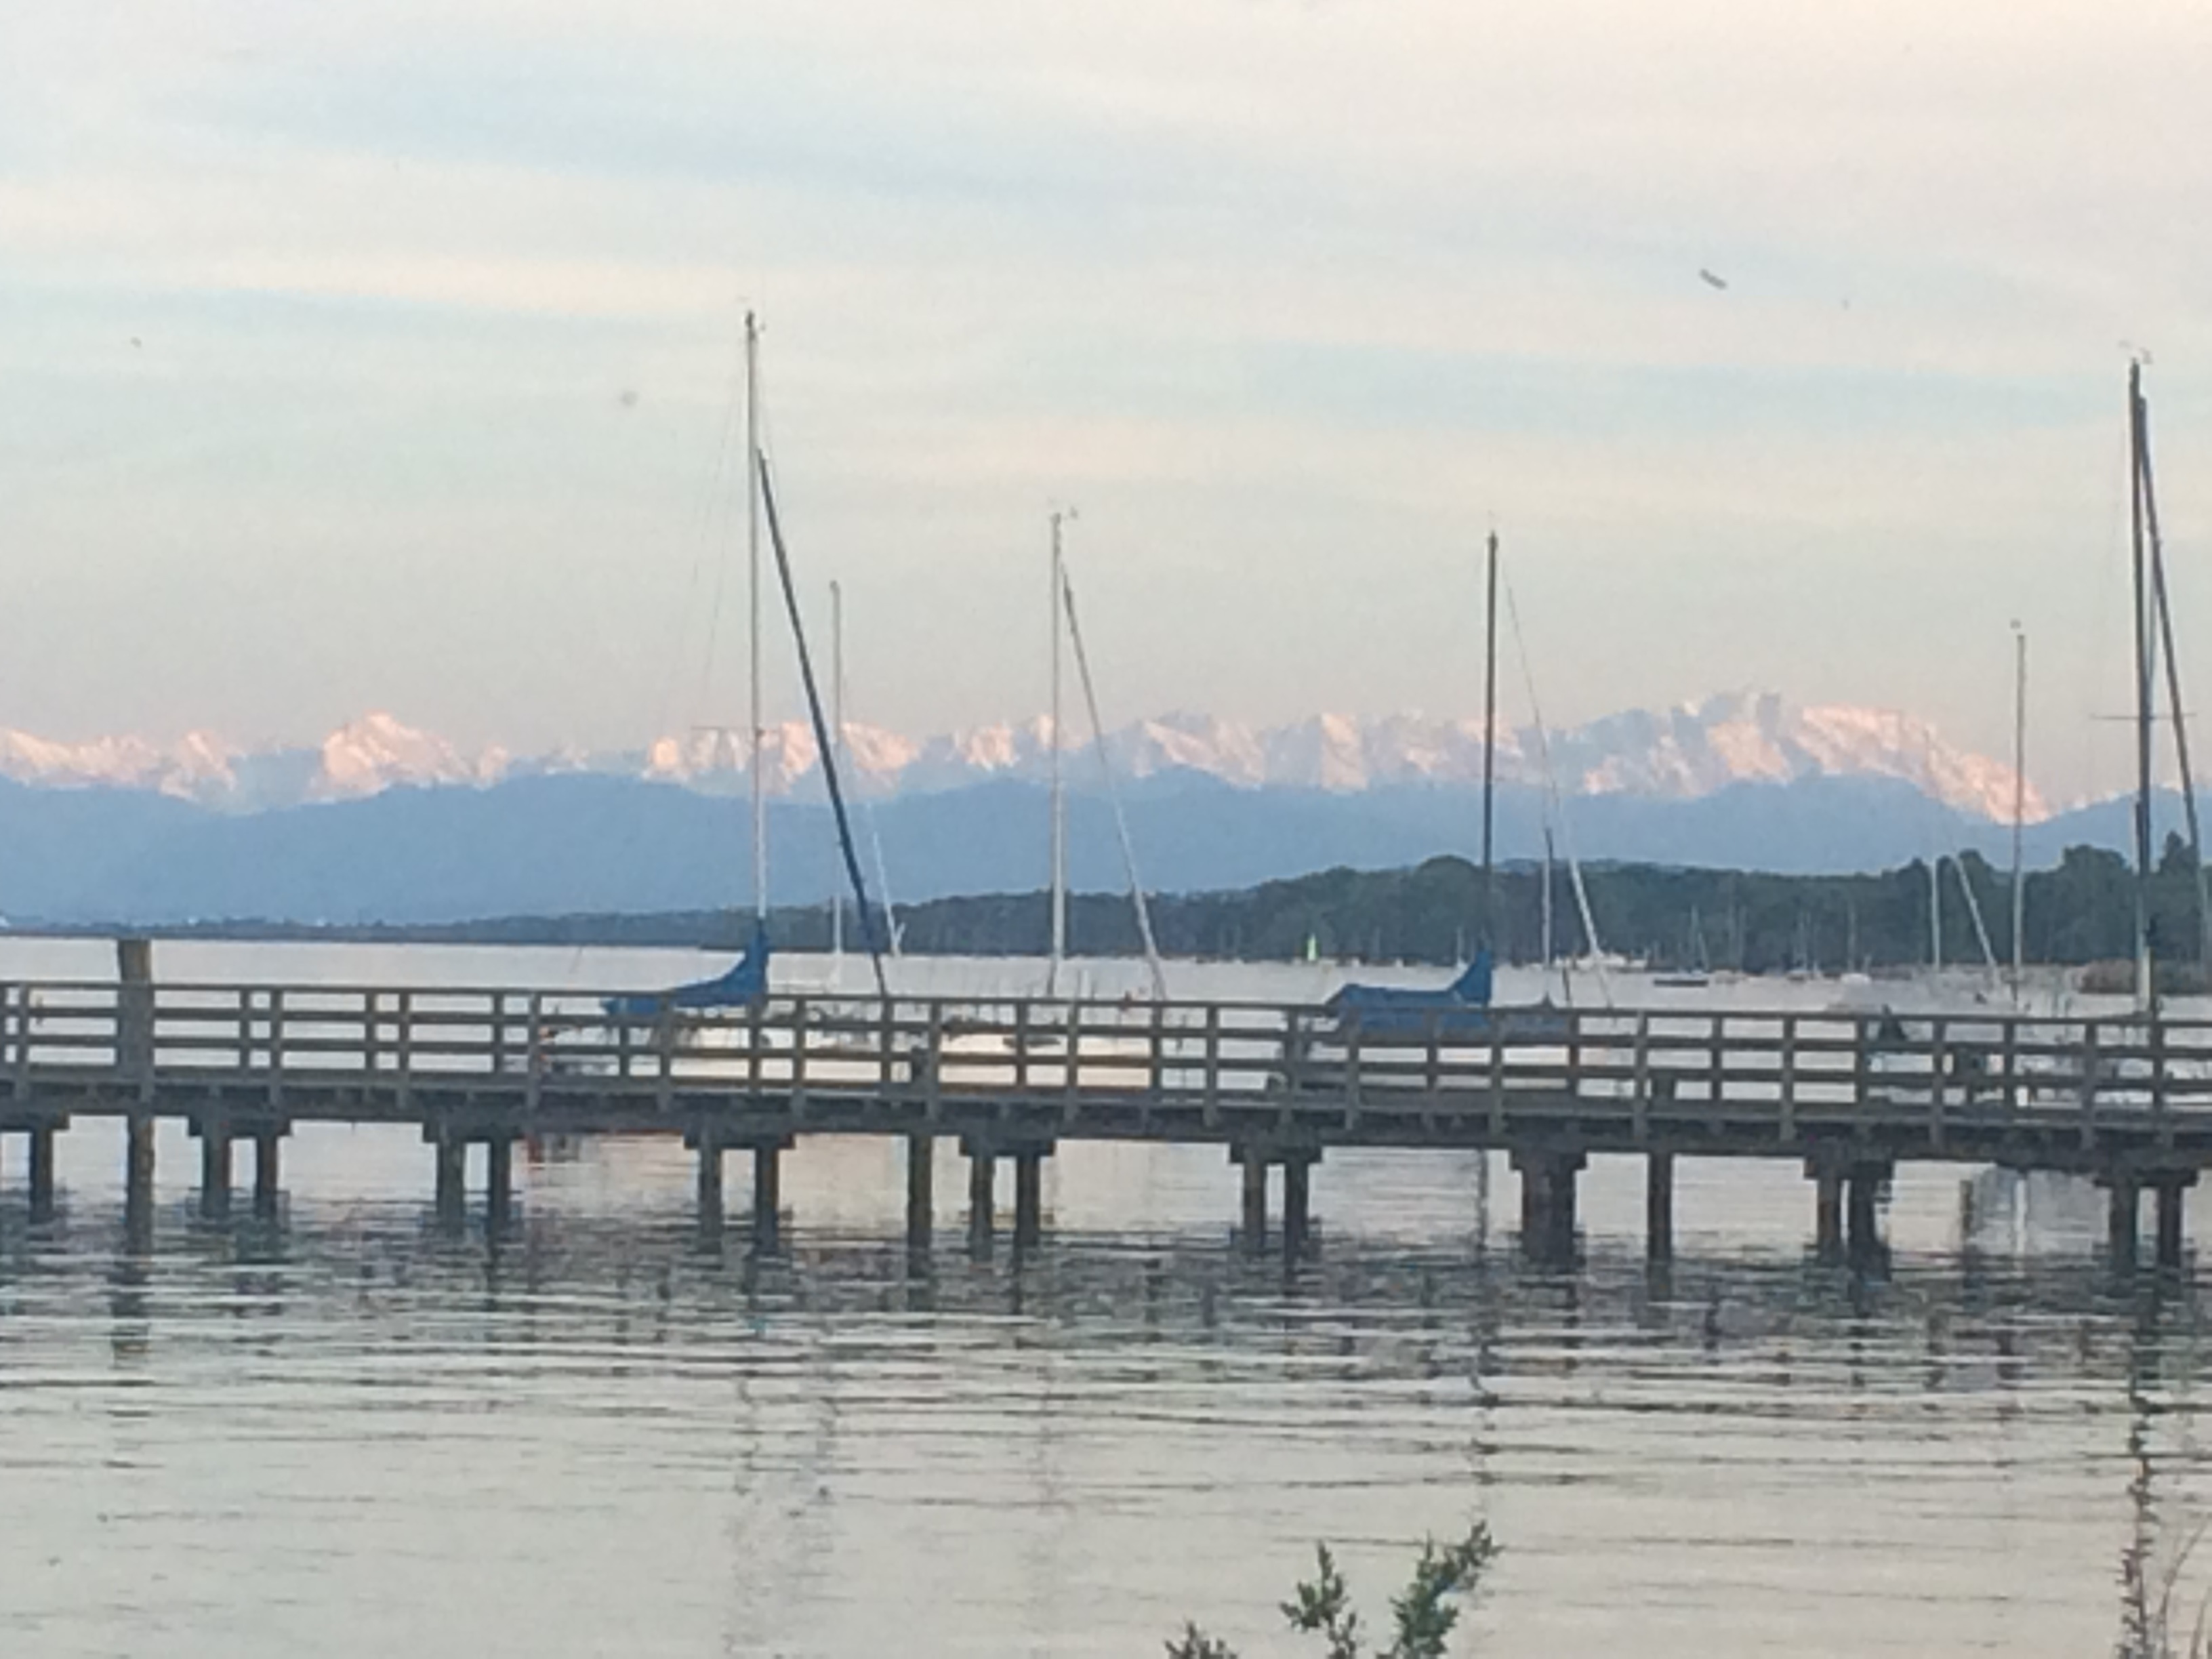
sea, water, dock, boat, shore, pier, vehicle, mast, bay, harbor, marina